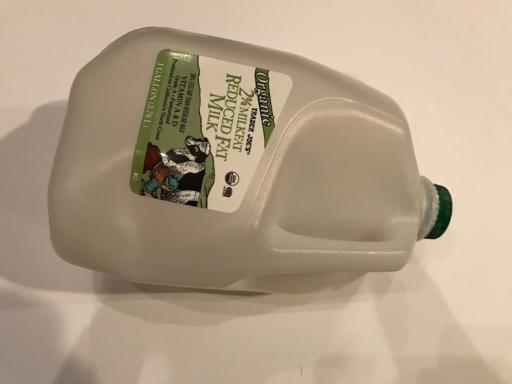
Waste category: plastic